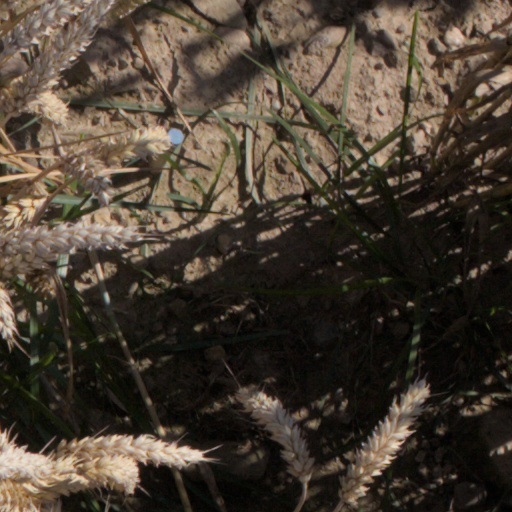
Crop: wheat